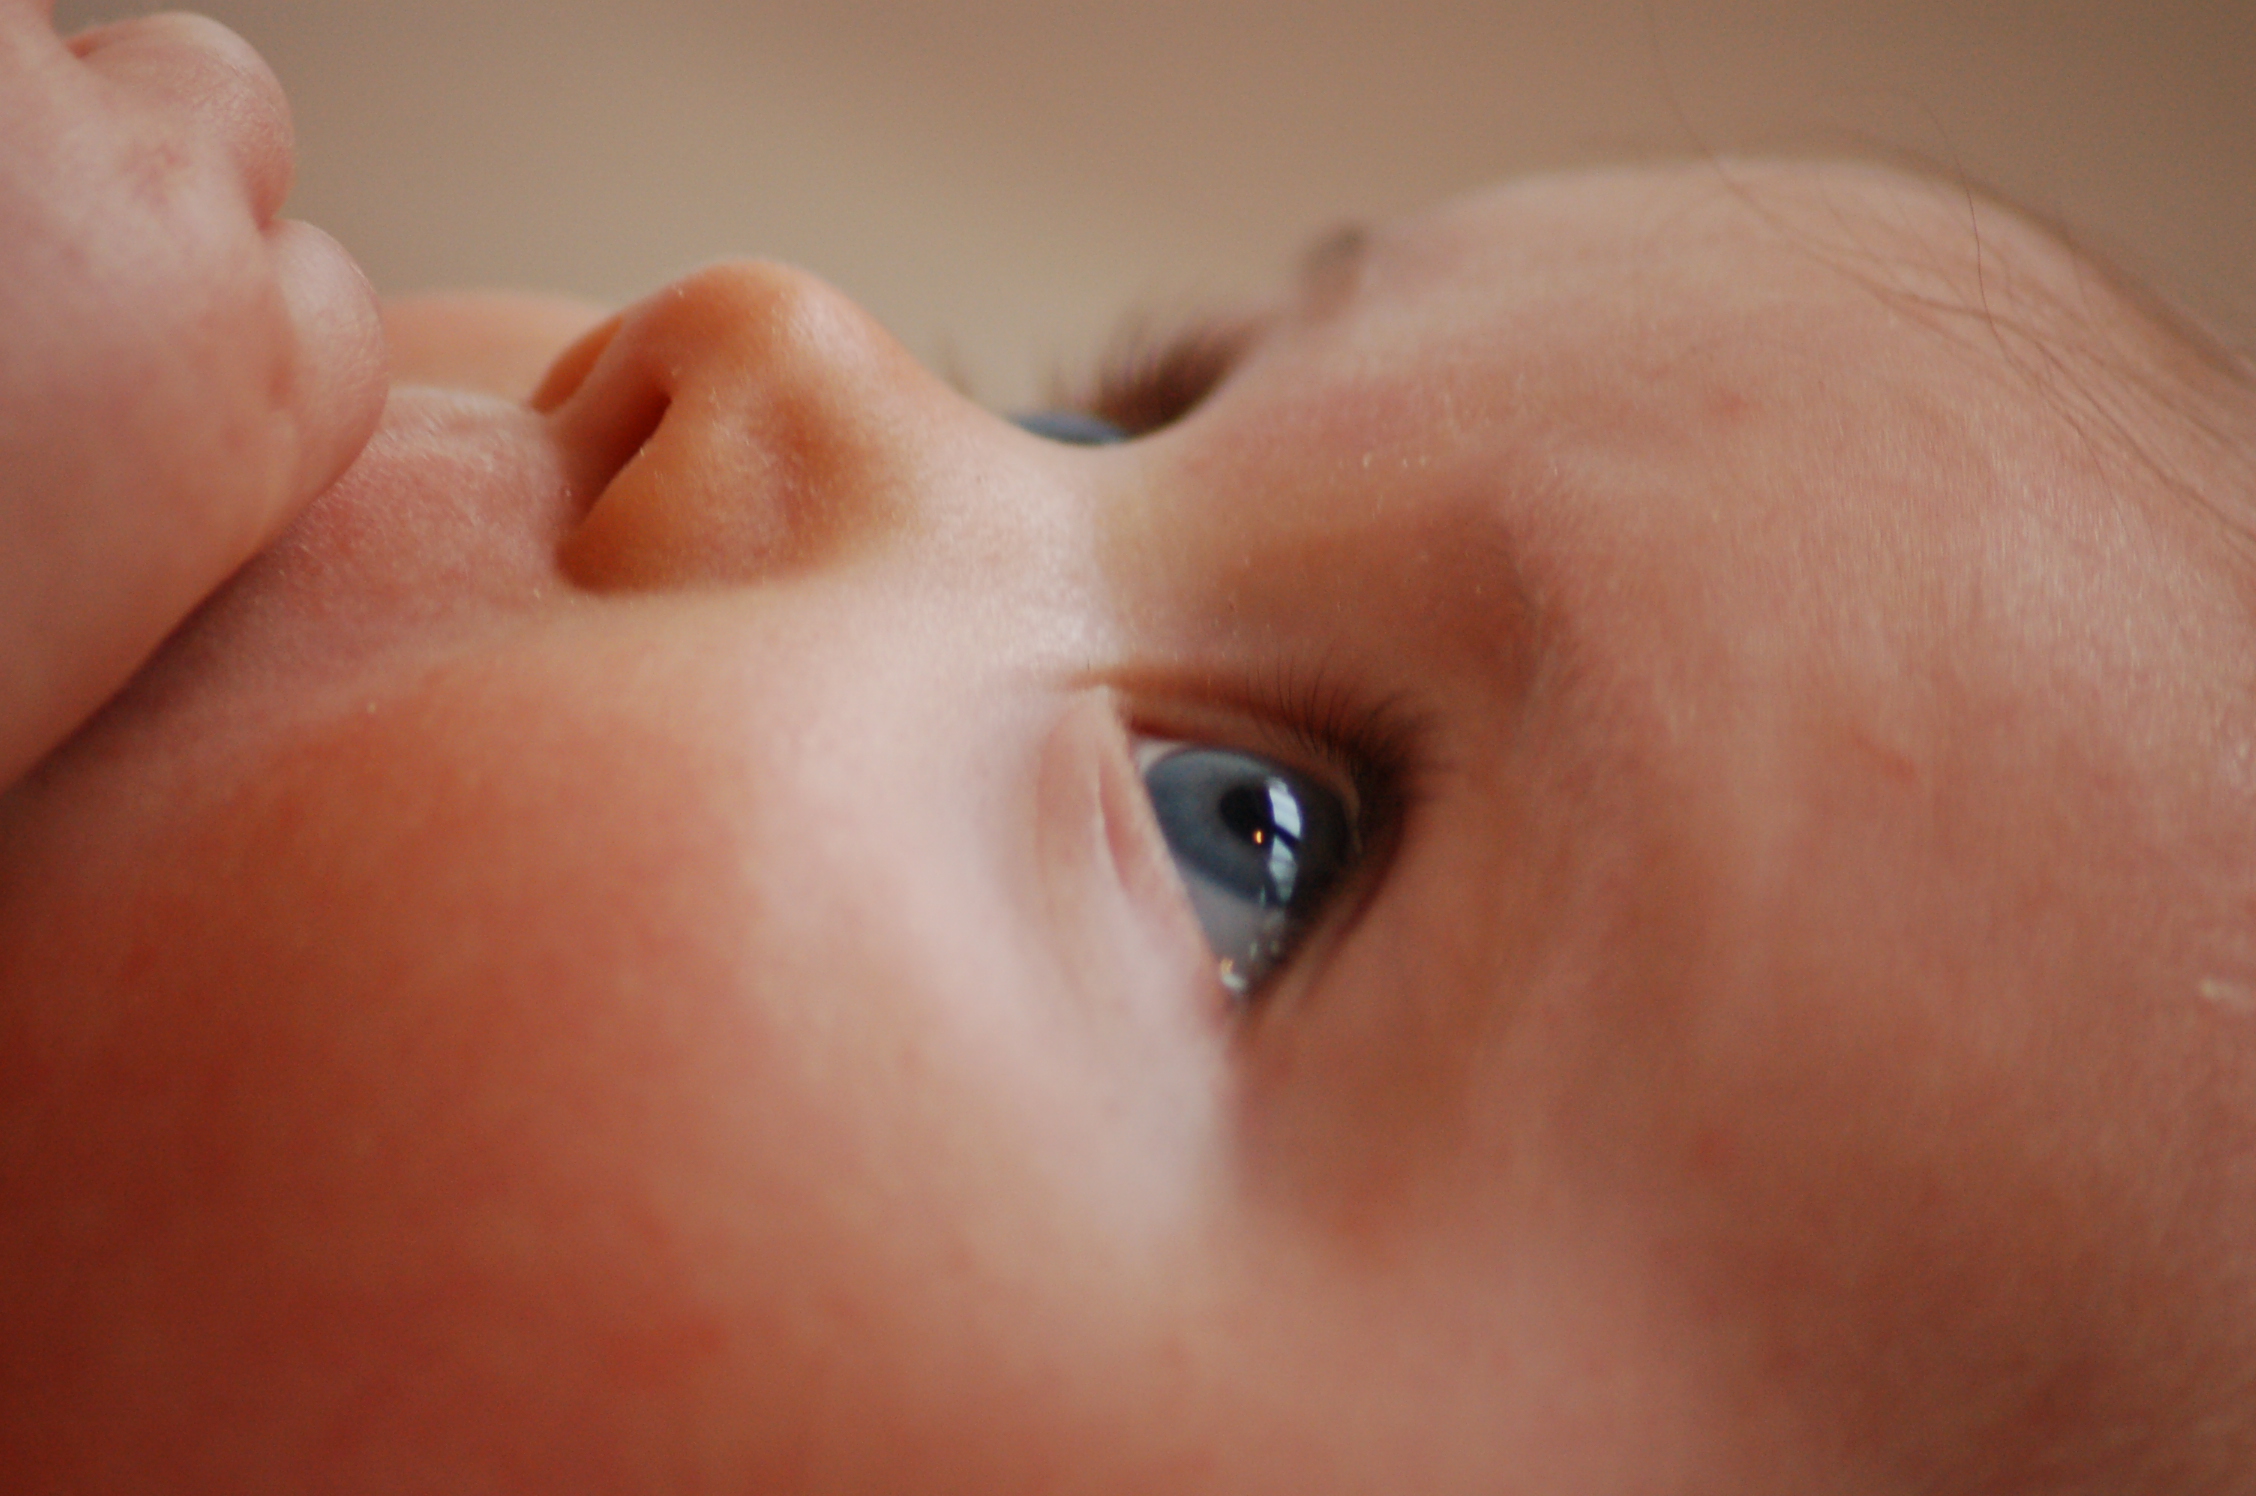
hand, person, kid, young, finger, child, human, ear, baby, lip, eyebrow, mouth, close up, human body, face, family, nose, eyes, cheek, infant, eye, head, skin, organ, adorable, sense